1918 occupation of Međimurje

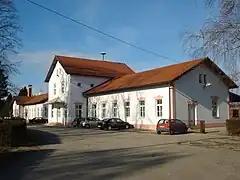
Čakovec railway station was central to Hungarian resistance to November 1918 incursion.

On 13 November, another public assembly was held in Varaždin, at which Tomašević and mayor Pero Magdić announced their plan to launch an attack across the Drava River into Međimurje at 10 p.m. that evening. Magdić pushed for a quick action, hoping to improve his political standing and had a poster calling for volunteers printed. Crowds escorted the available troops to the Drava River bridge. Once across, the attackers positioned several artillery pieces and split into three columns. Sertić led the main advance towards Čakovec, the largest town in Međimurje about to the north. The advance proceeded along the main road through the village of Pušćine. To his right, the volunteer force took the road to Čakovec through the village of Kuršanec. On the left flank, Glogovec led his troops through the village of Gornji Hrašćan before turning east towards Čakovec. According to Tomašević, the aim of the operation's first stage was to capture Čakovec and establish a bridgehead across the Drava before attempting any further advance. The advancing forces reached Čakovec in the morning of 14 November without encountering resistance. This matched the information available to the National Council, which indicated Hungarian troops had withdrawn from Međimurje, except from Čakovec railway station. Forces tasked with security of the railway in Čakovec were under command of Major Károly Györy.